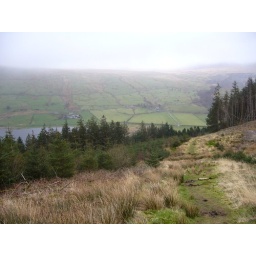
Early in the day, and no sign of the mountain forecasts promise of a high cloud base and sunshine.